Vinod Sonkar

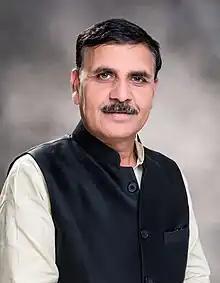

Vinod Kumar Sonkar is an Indian politician, a member of the Bharatiya Janata Party. He was the Member of Parliament from Kaushambi, Uttar Pradesh, from 2014 to 2024. During his tenure as Member of Parliament, he served as the chairperson of the Lok Sabha parliamentary committee on Ethics. He has also served as a National secretary of the Bharatiya Janata Party.